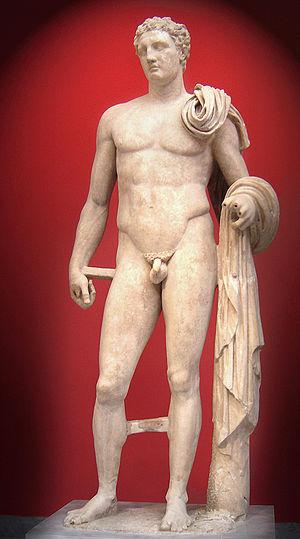
Lysippe de Sicyone est un sculpteur et bronzier grec, portraitiste attitré d'Alexandre le Grand, père et maître de Daippos, Boédas, Euthycratès.